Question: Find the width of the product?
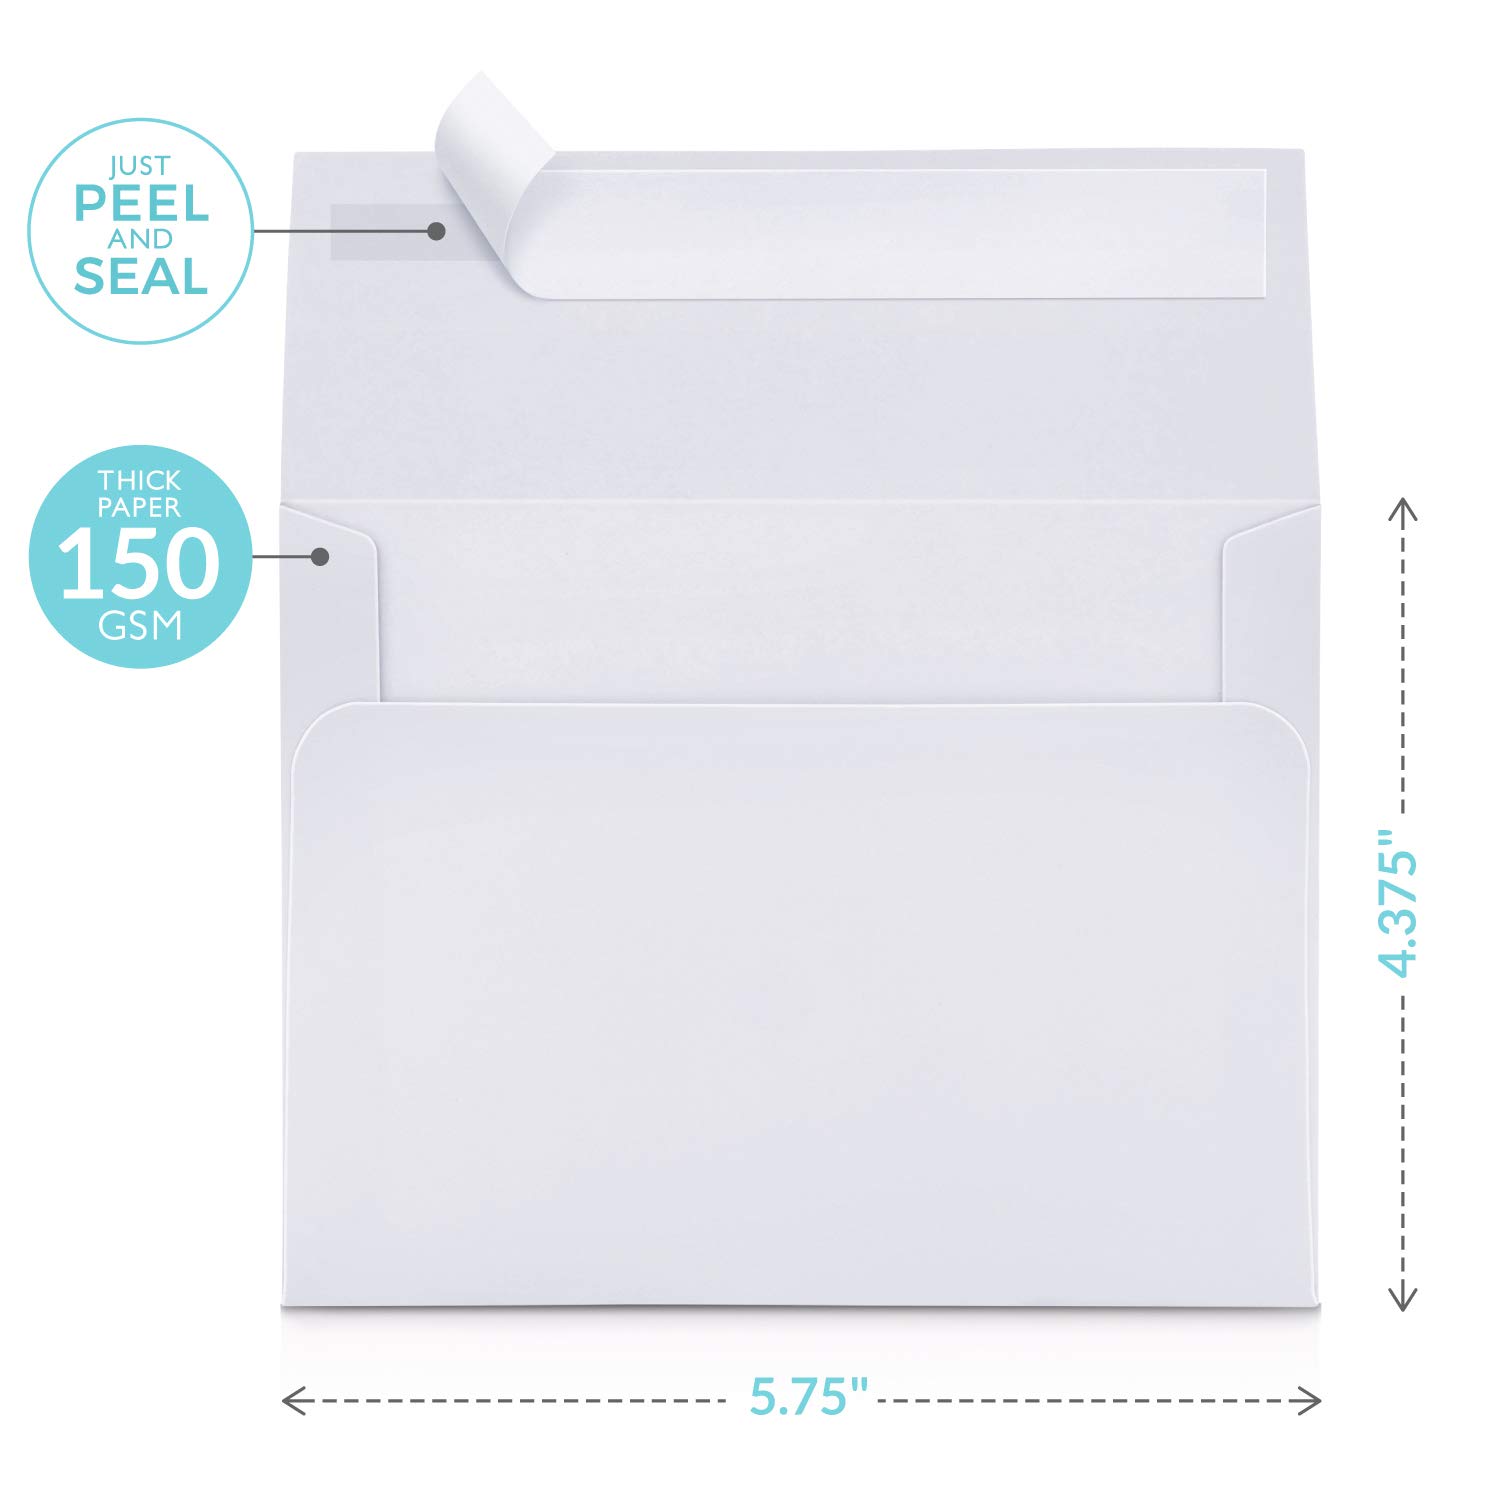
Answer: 4.375 inch